E-4 process

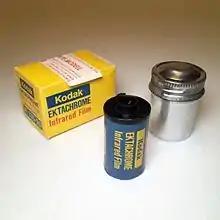
Kodak Ektachrome Infrared film using E-4 process

The process largely was phased out in 1976 with the introduction of the E-6 process, which is more environmentally friendly due to its lack of toxic chemicals. E-6 avoids the use of TBAB by adding a separate reversal bath containing the tin salt stannous chloride.